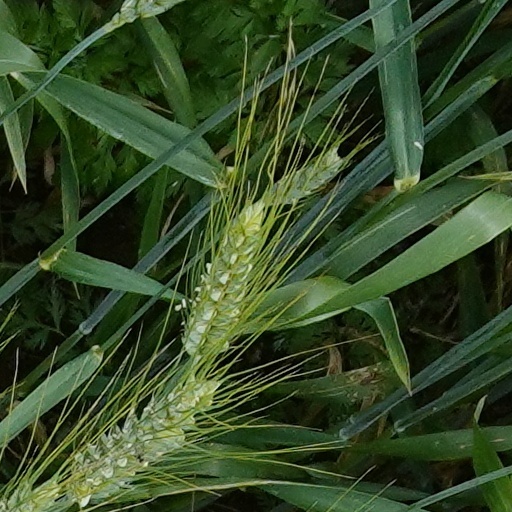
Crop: wheat